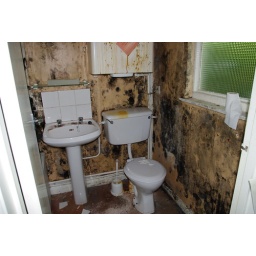
This is the bathroom in one of the two room chalets wich are on the ground floor - Nice!